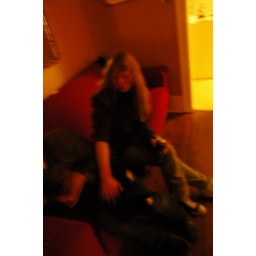
black cat petting in the dark